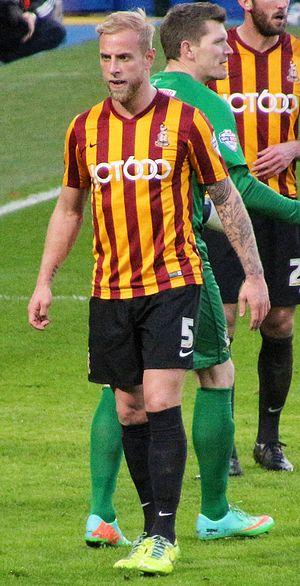
Andrew Davies est un footballeur anglais né le 17 décembre 1984 à Stockton-on-Tees. Il évolue au poste de défenseur au Dundee.